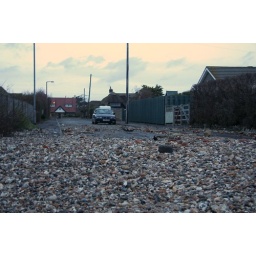
all these stones had been washed up from the beach by the sea ... gutted I missed high water